Diego Maradona

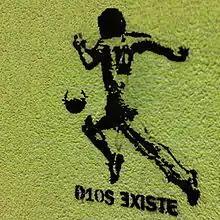
Graffiti of Maradona. His nickname D10S alludes to his playing number and the Spanish word for God.

In Argentina, Maradona is considered an icon. Concerning the idolatry that exists in his country, former teammate Jorge Valdano said: